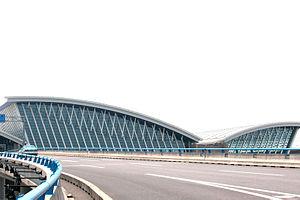
L'aéroport international de Shanghai-Pudong est l'un des deux aéroports internationaux de la municipalité de Shanghai et un important centre d'aviation de la Chine.